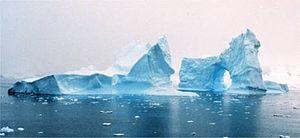
Un iceberg est un bloc de glace d'eau douce dérivant sur un plan d'eau, généralement la mer mais dans certains cas un lac ; de tels blocs, souvent de masse considérable, se détachent du front des glaciers ou d'une barrière de glace flottante.